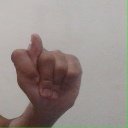
अक्षर: ट